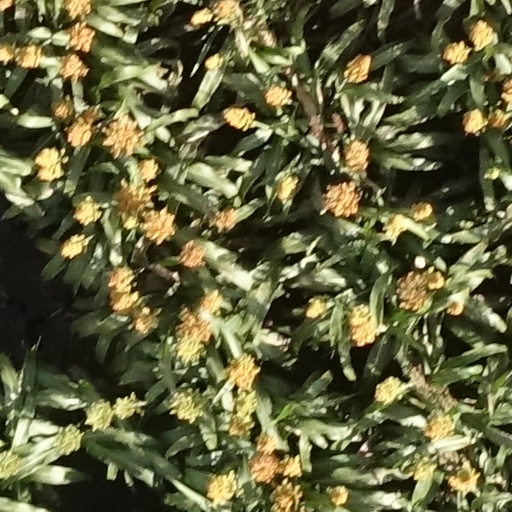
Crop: sorghum